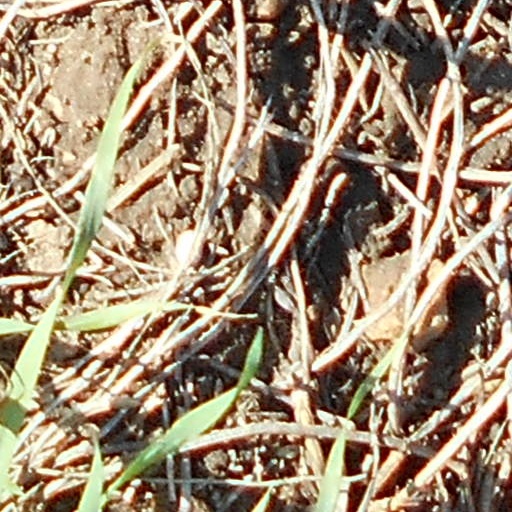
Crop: wheat